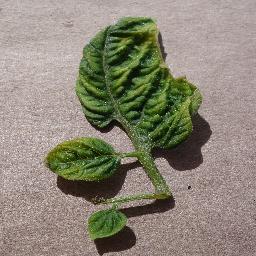
Label: Tomato___Tomato_Yellow_Leaf_Curl_Virus